Pnětluky

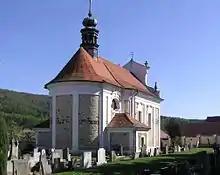
Church of Saint Matthew

Remains of the Pravda Castle are located on the eponymous hill above the village. It ceased to be an aristocratic residence in the 16th century. It has been a tourist destination since the 18th century and is used for social and cultural purposes.